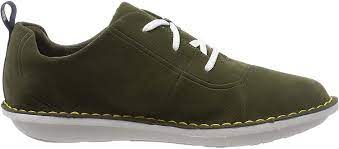
Label: Boat